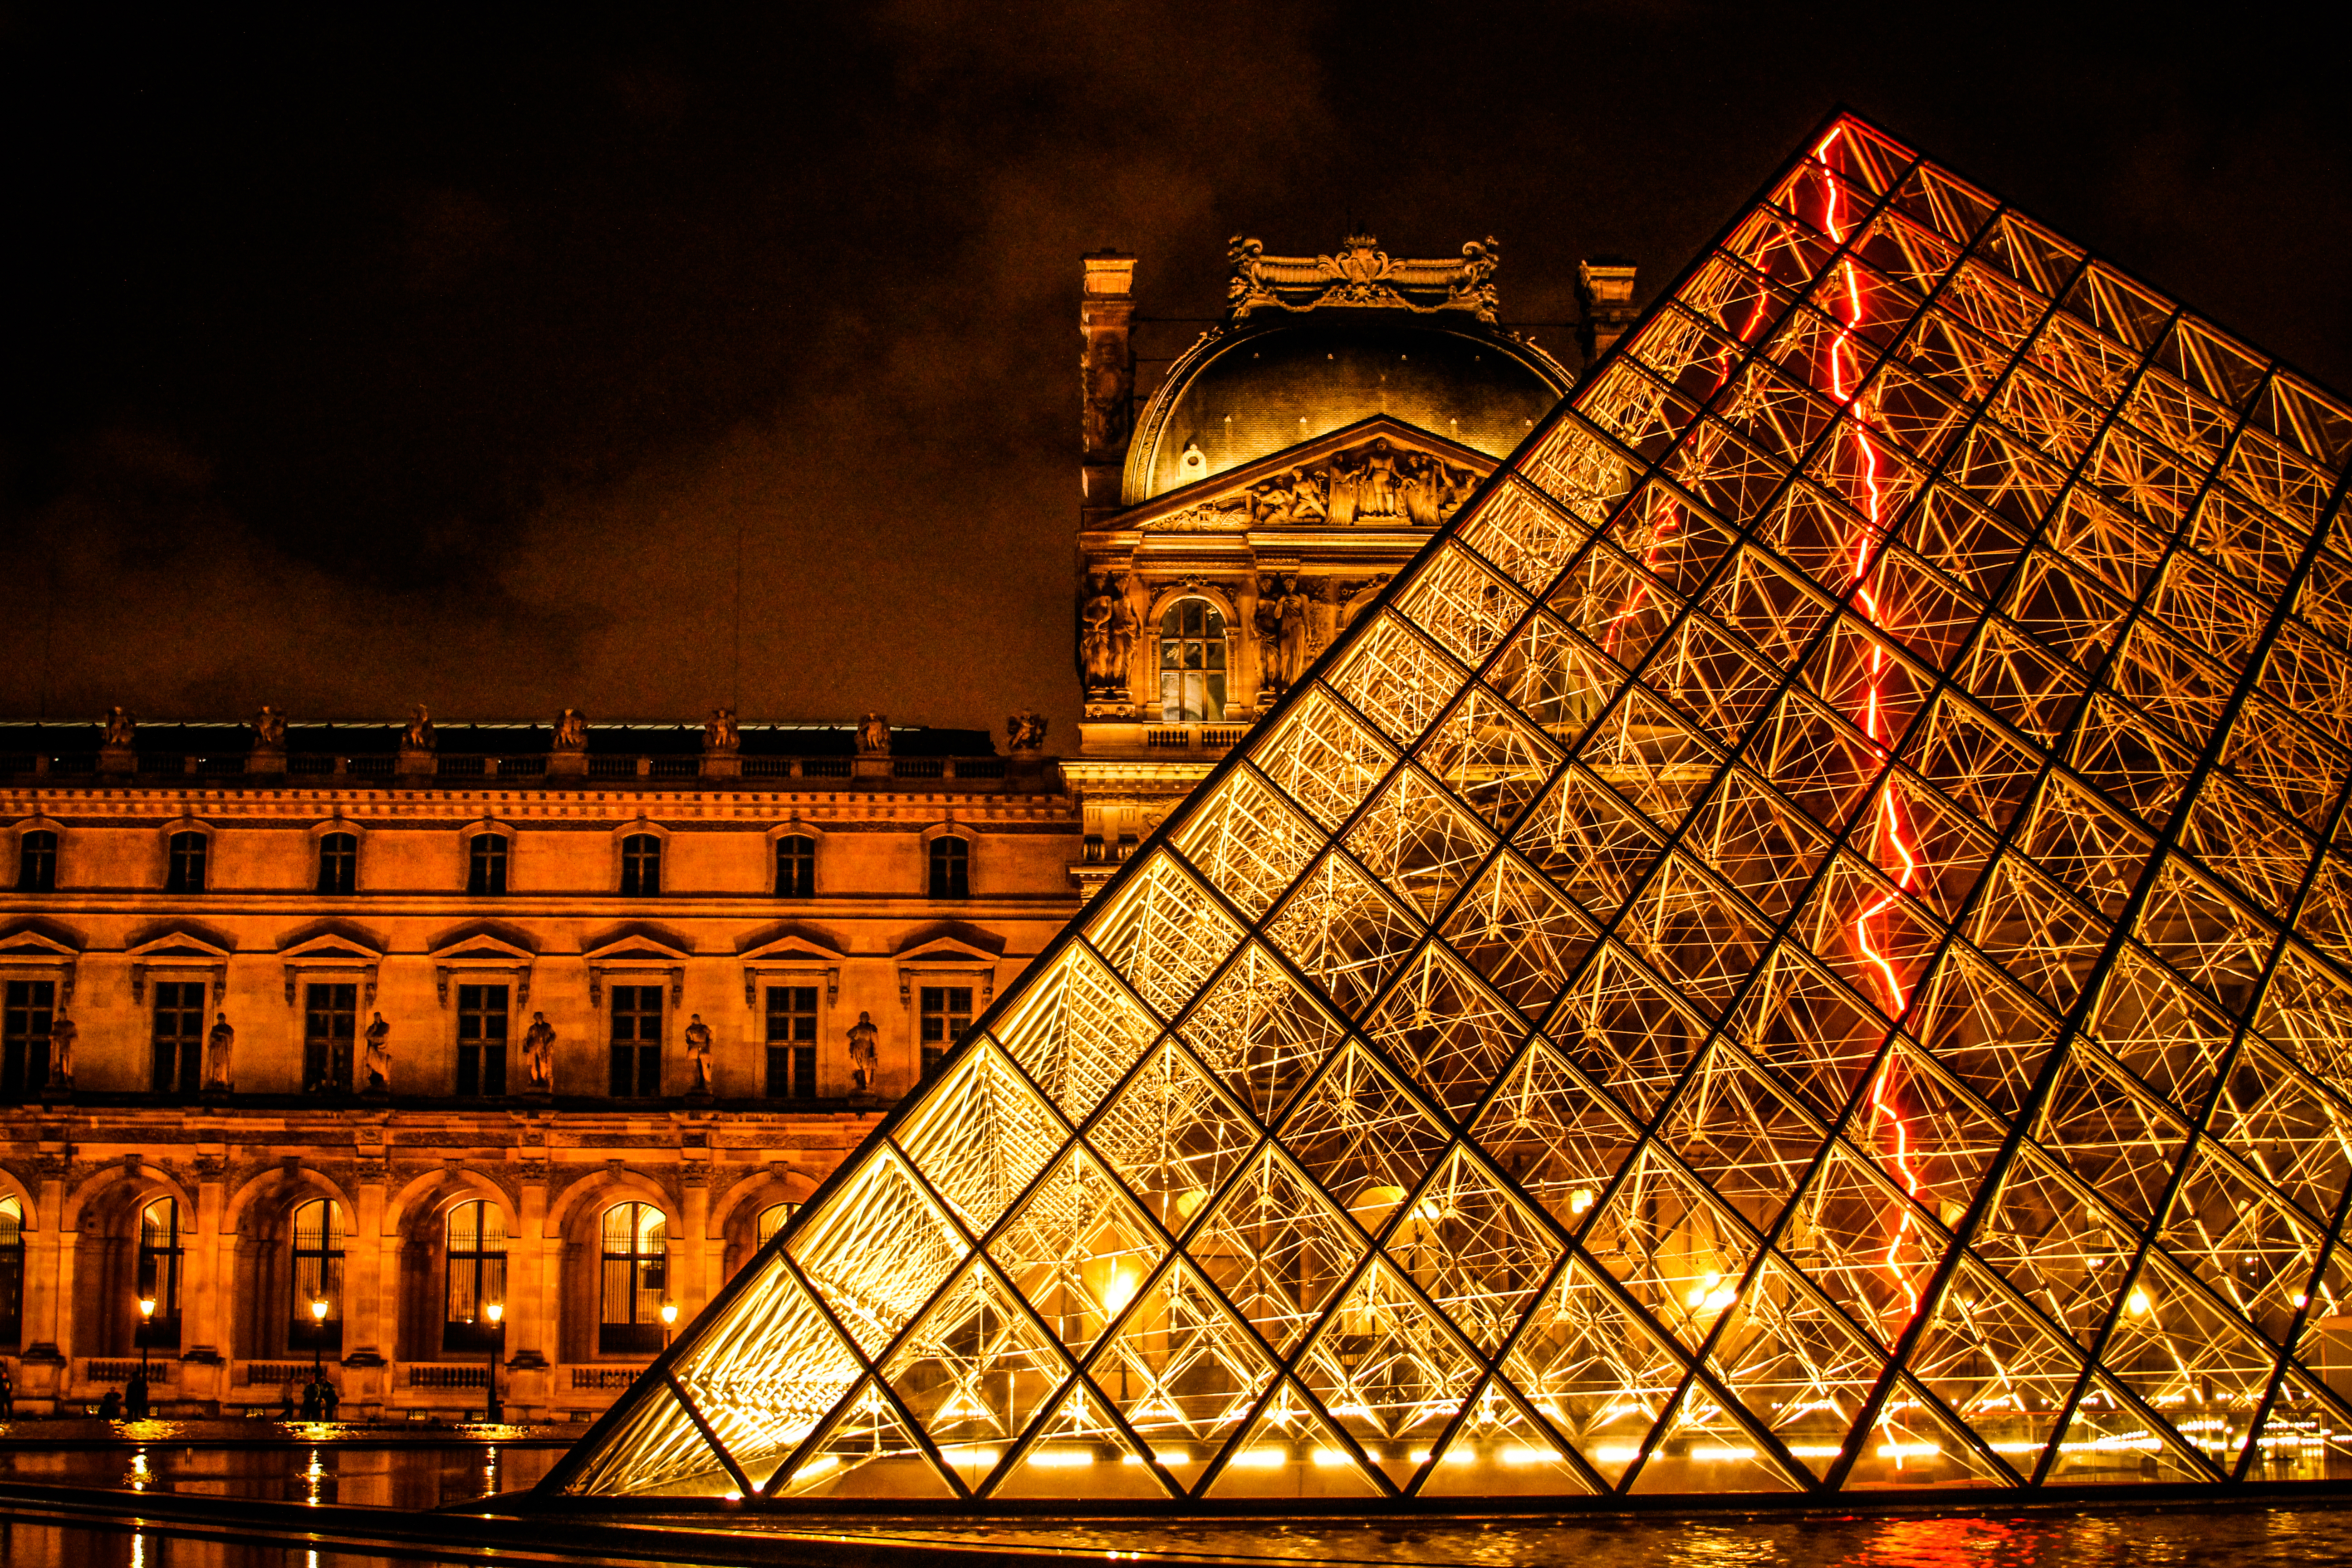
light, architecture, night, paris, cityscape, france, evening, reflection, pyramid, landmark, darkness, lighting, publicdomain, symmetry, louvremuseum, palaisdulouvre, louvrepyramid, louvrepalace, urban area